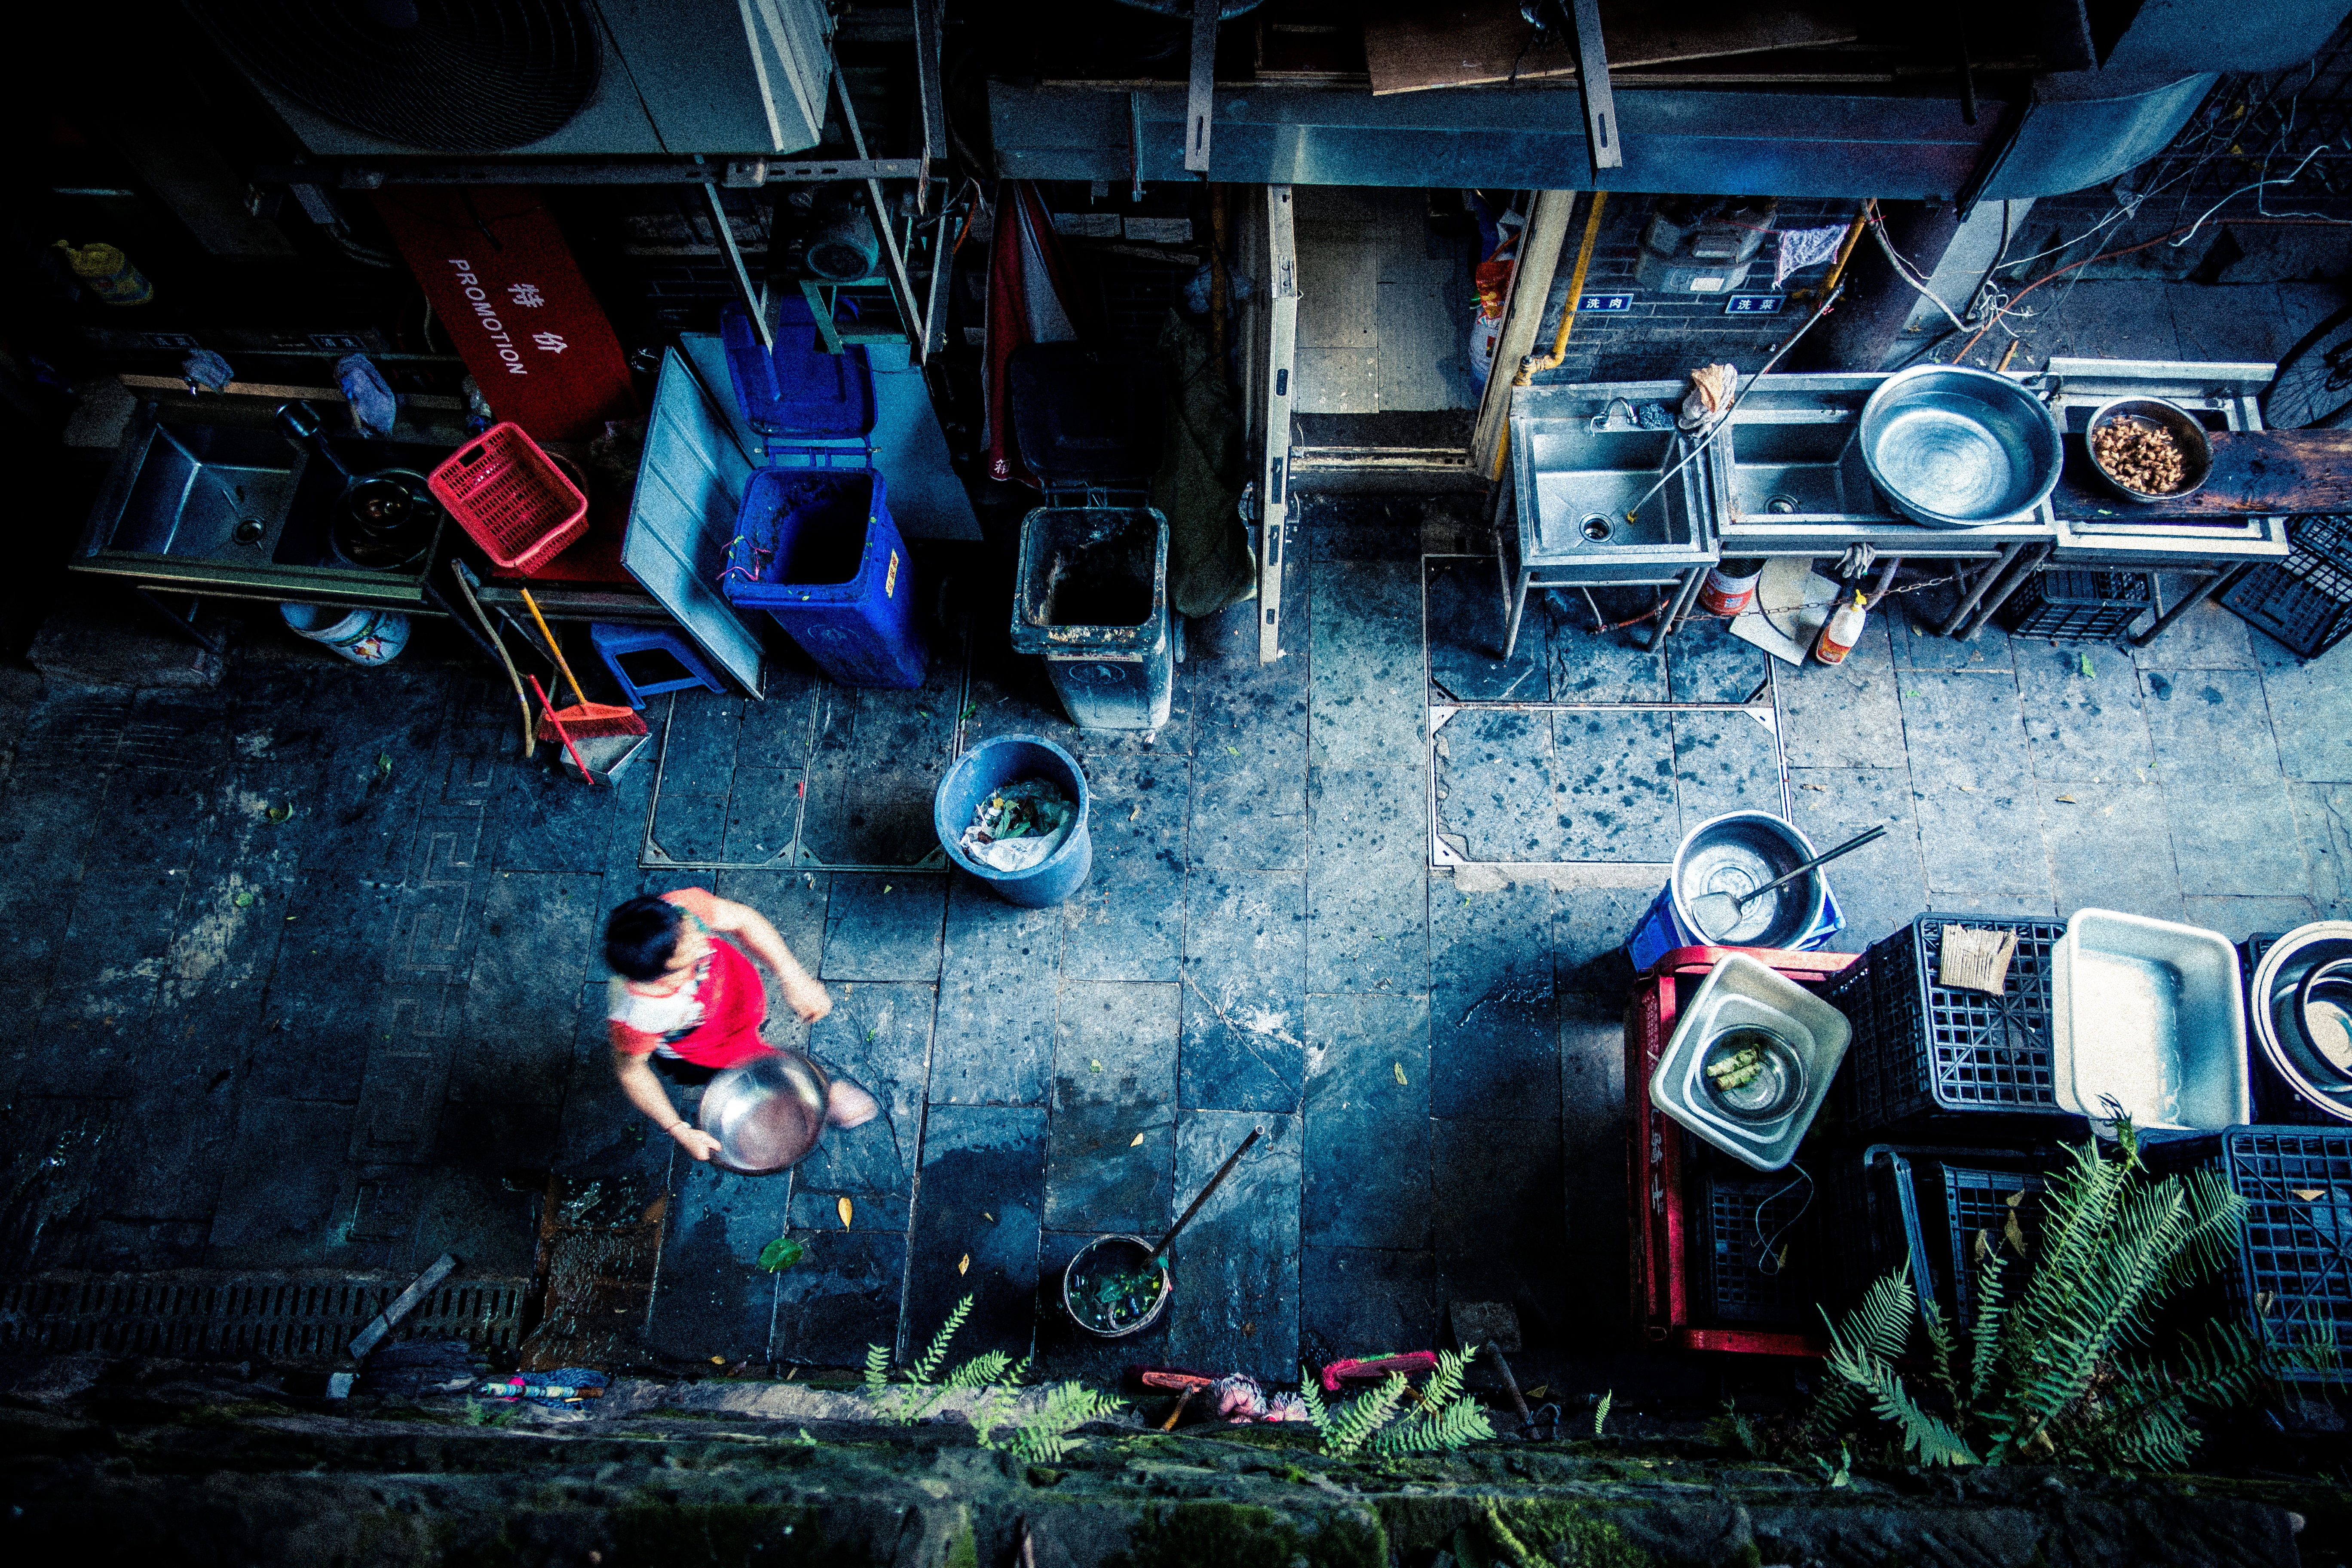
street, vacation, travel, food, vendor, holiday, traveler, darkness, market, aerial, art, stall, screenshot, urban area, computer wallpaper, aeriel